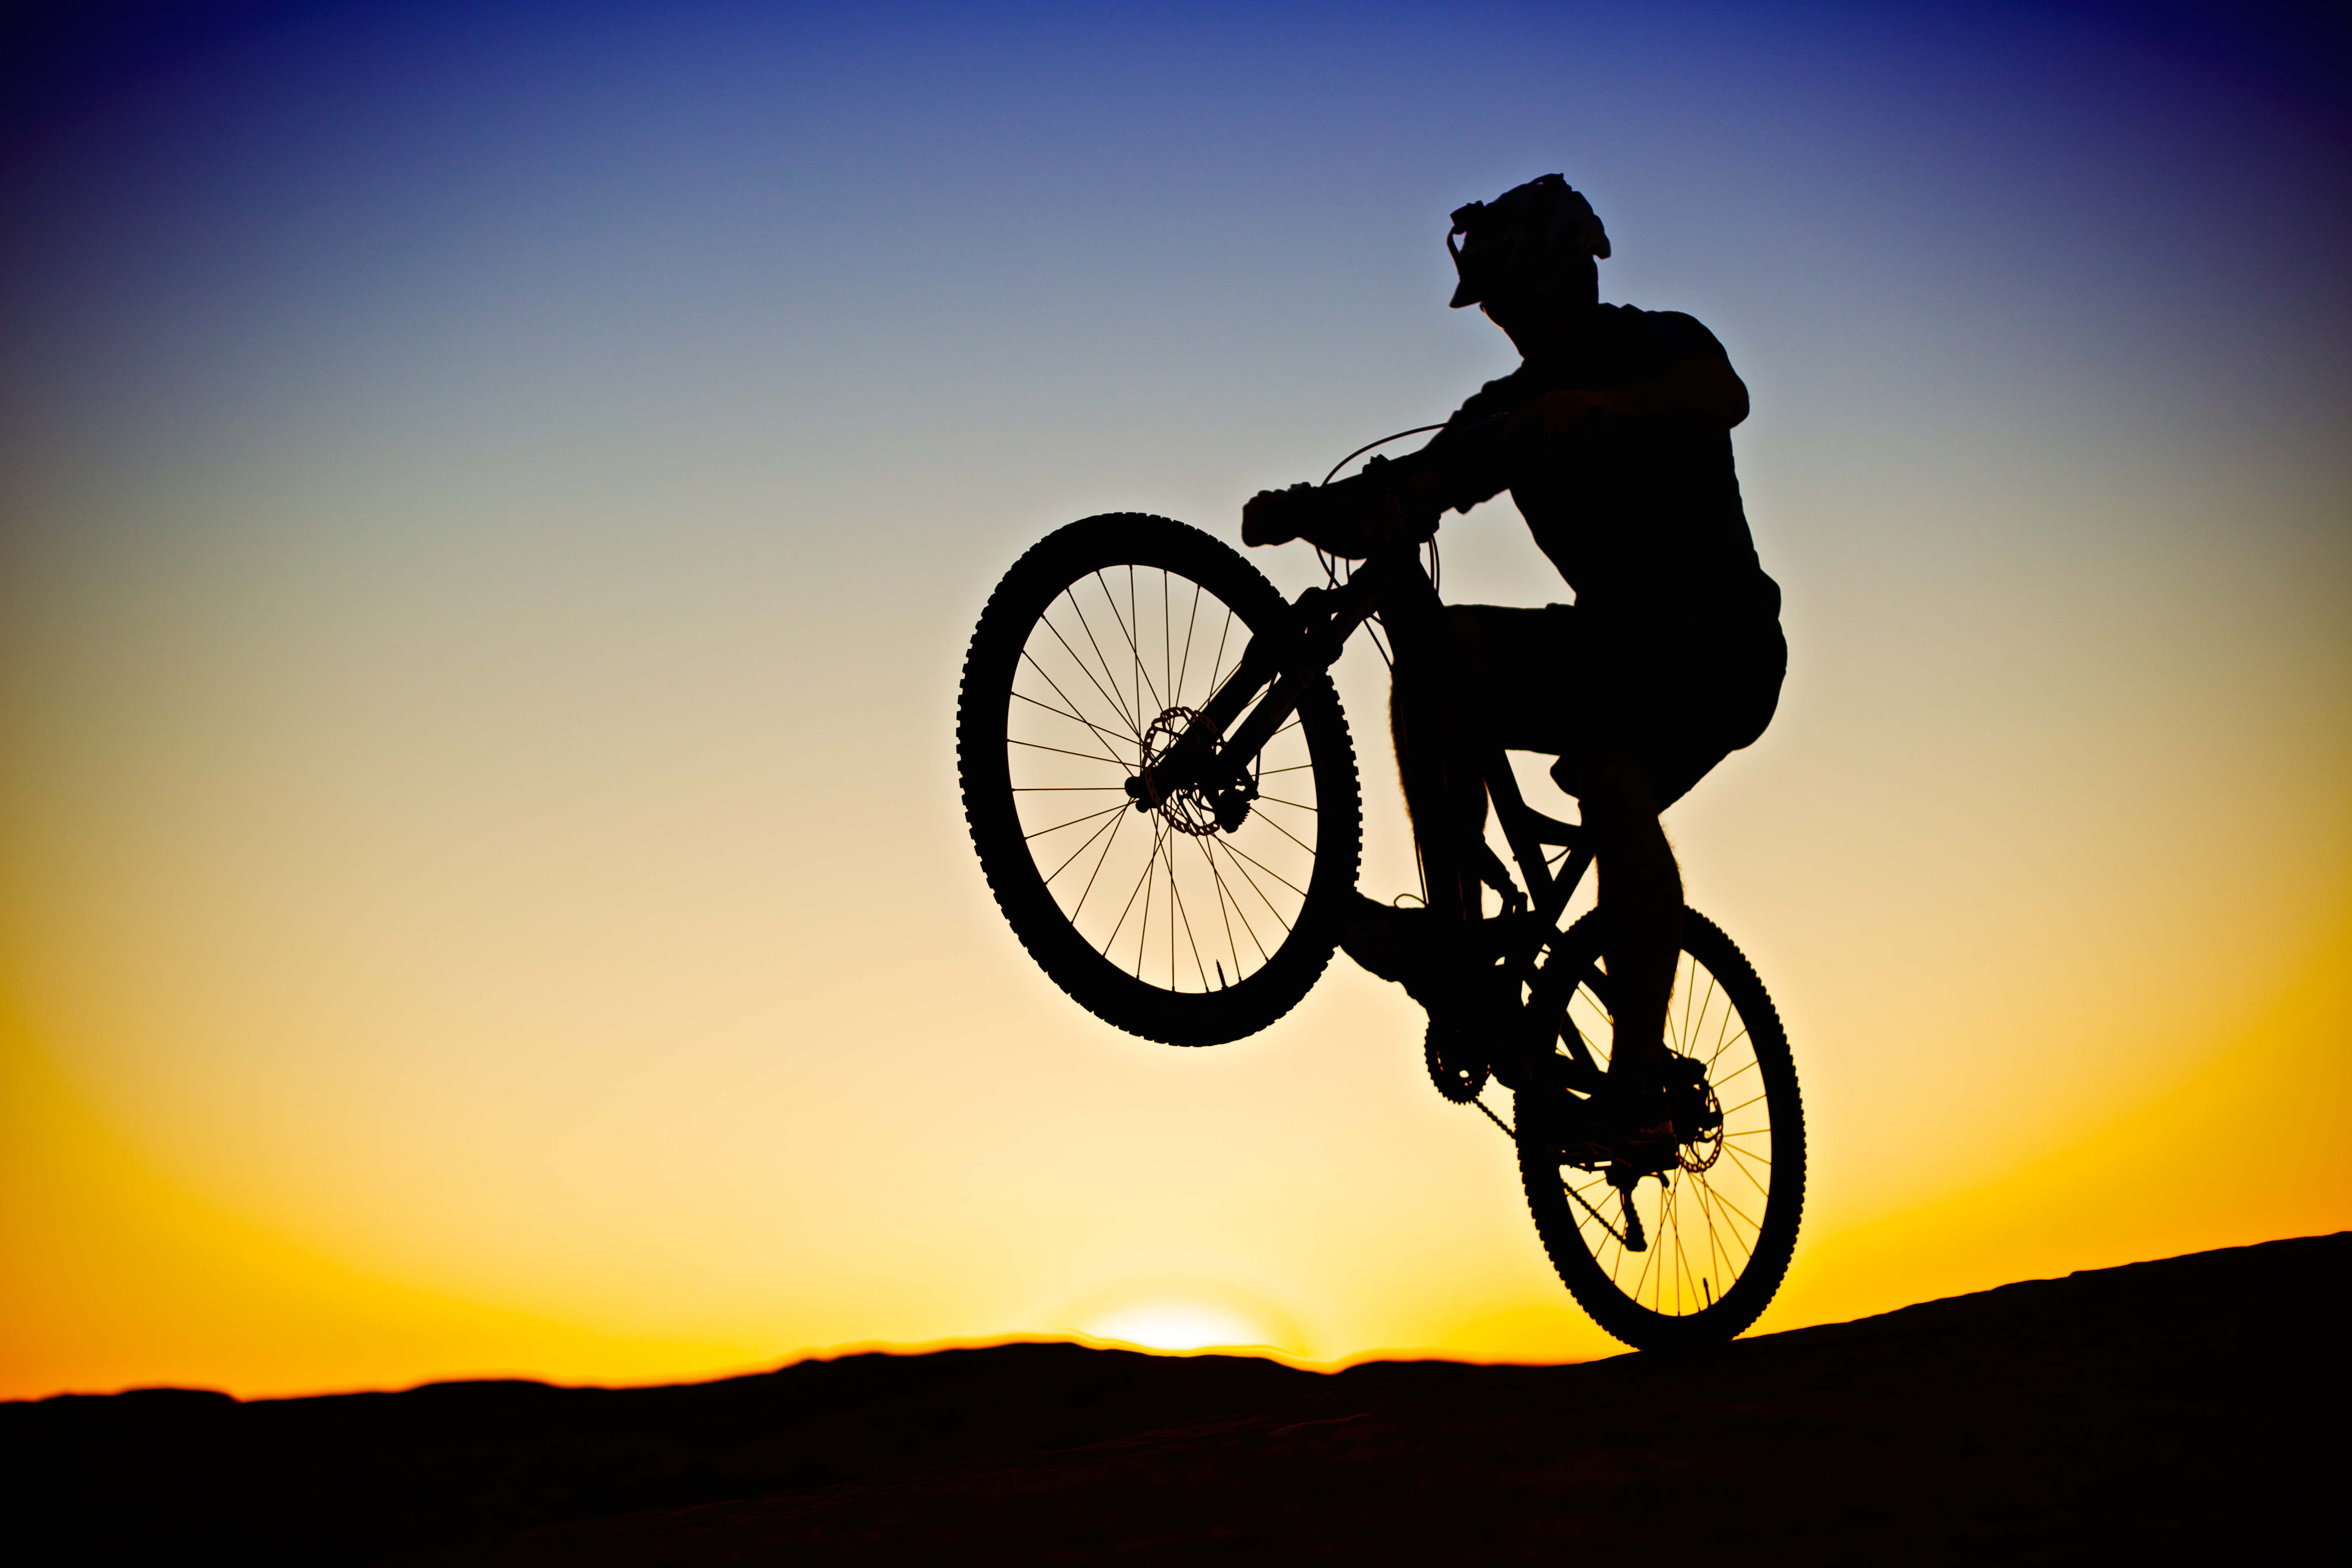
silhouette, outline, sunset, sport, bicycle, bike, vehicle, extreme sport, sports equipment, mountain bike, cycling, colors, sports, cool, utah, biking, moab, freeride, piercemartin, mountainbiking, 2manventure, wheelie, mountain biking, cycle sport, downhill mountain biking, bicycle motocross, bmx bike